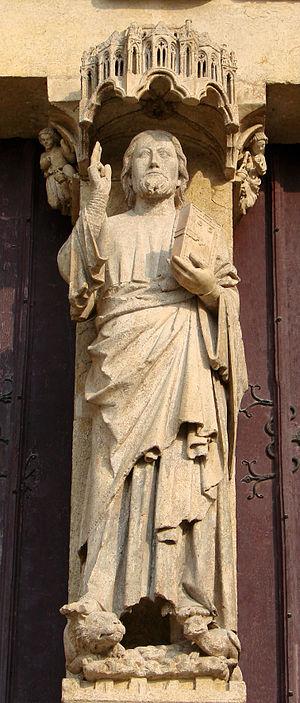
Meurtres à la cathédrale est un roman policier historique écrit par Martine Pouchain, paru en octobre 2000 aux éditions Folio Junior et se déroulant à Amiens, ville dont l'auteur est originaire.